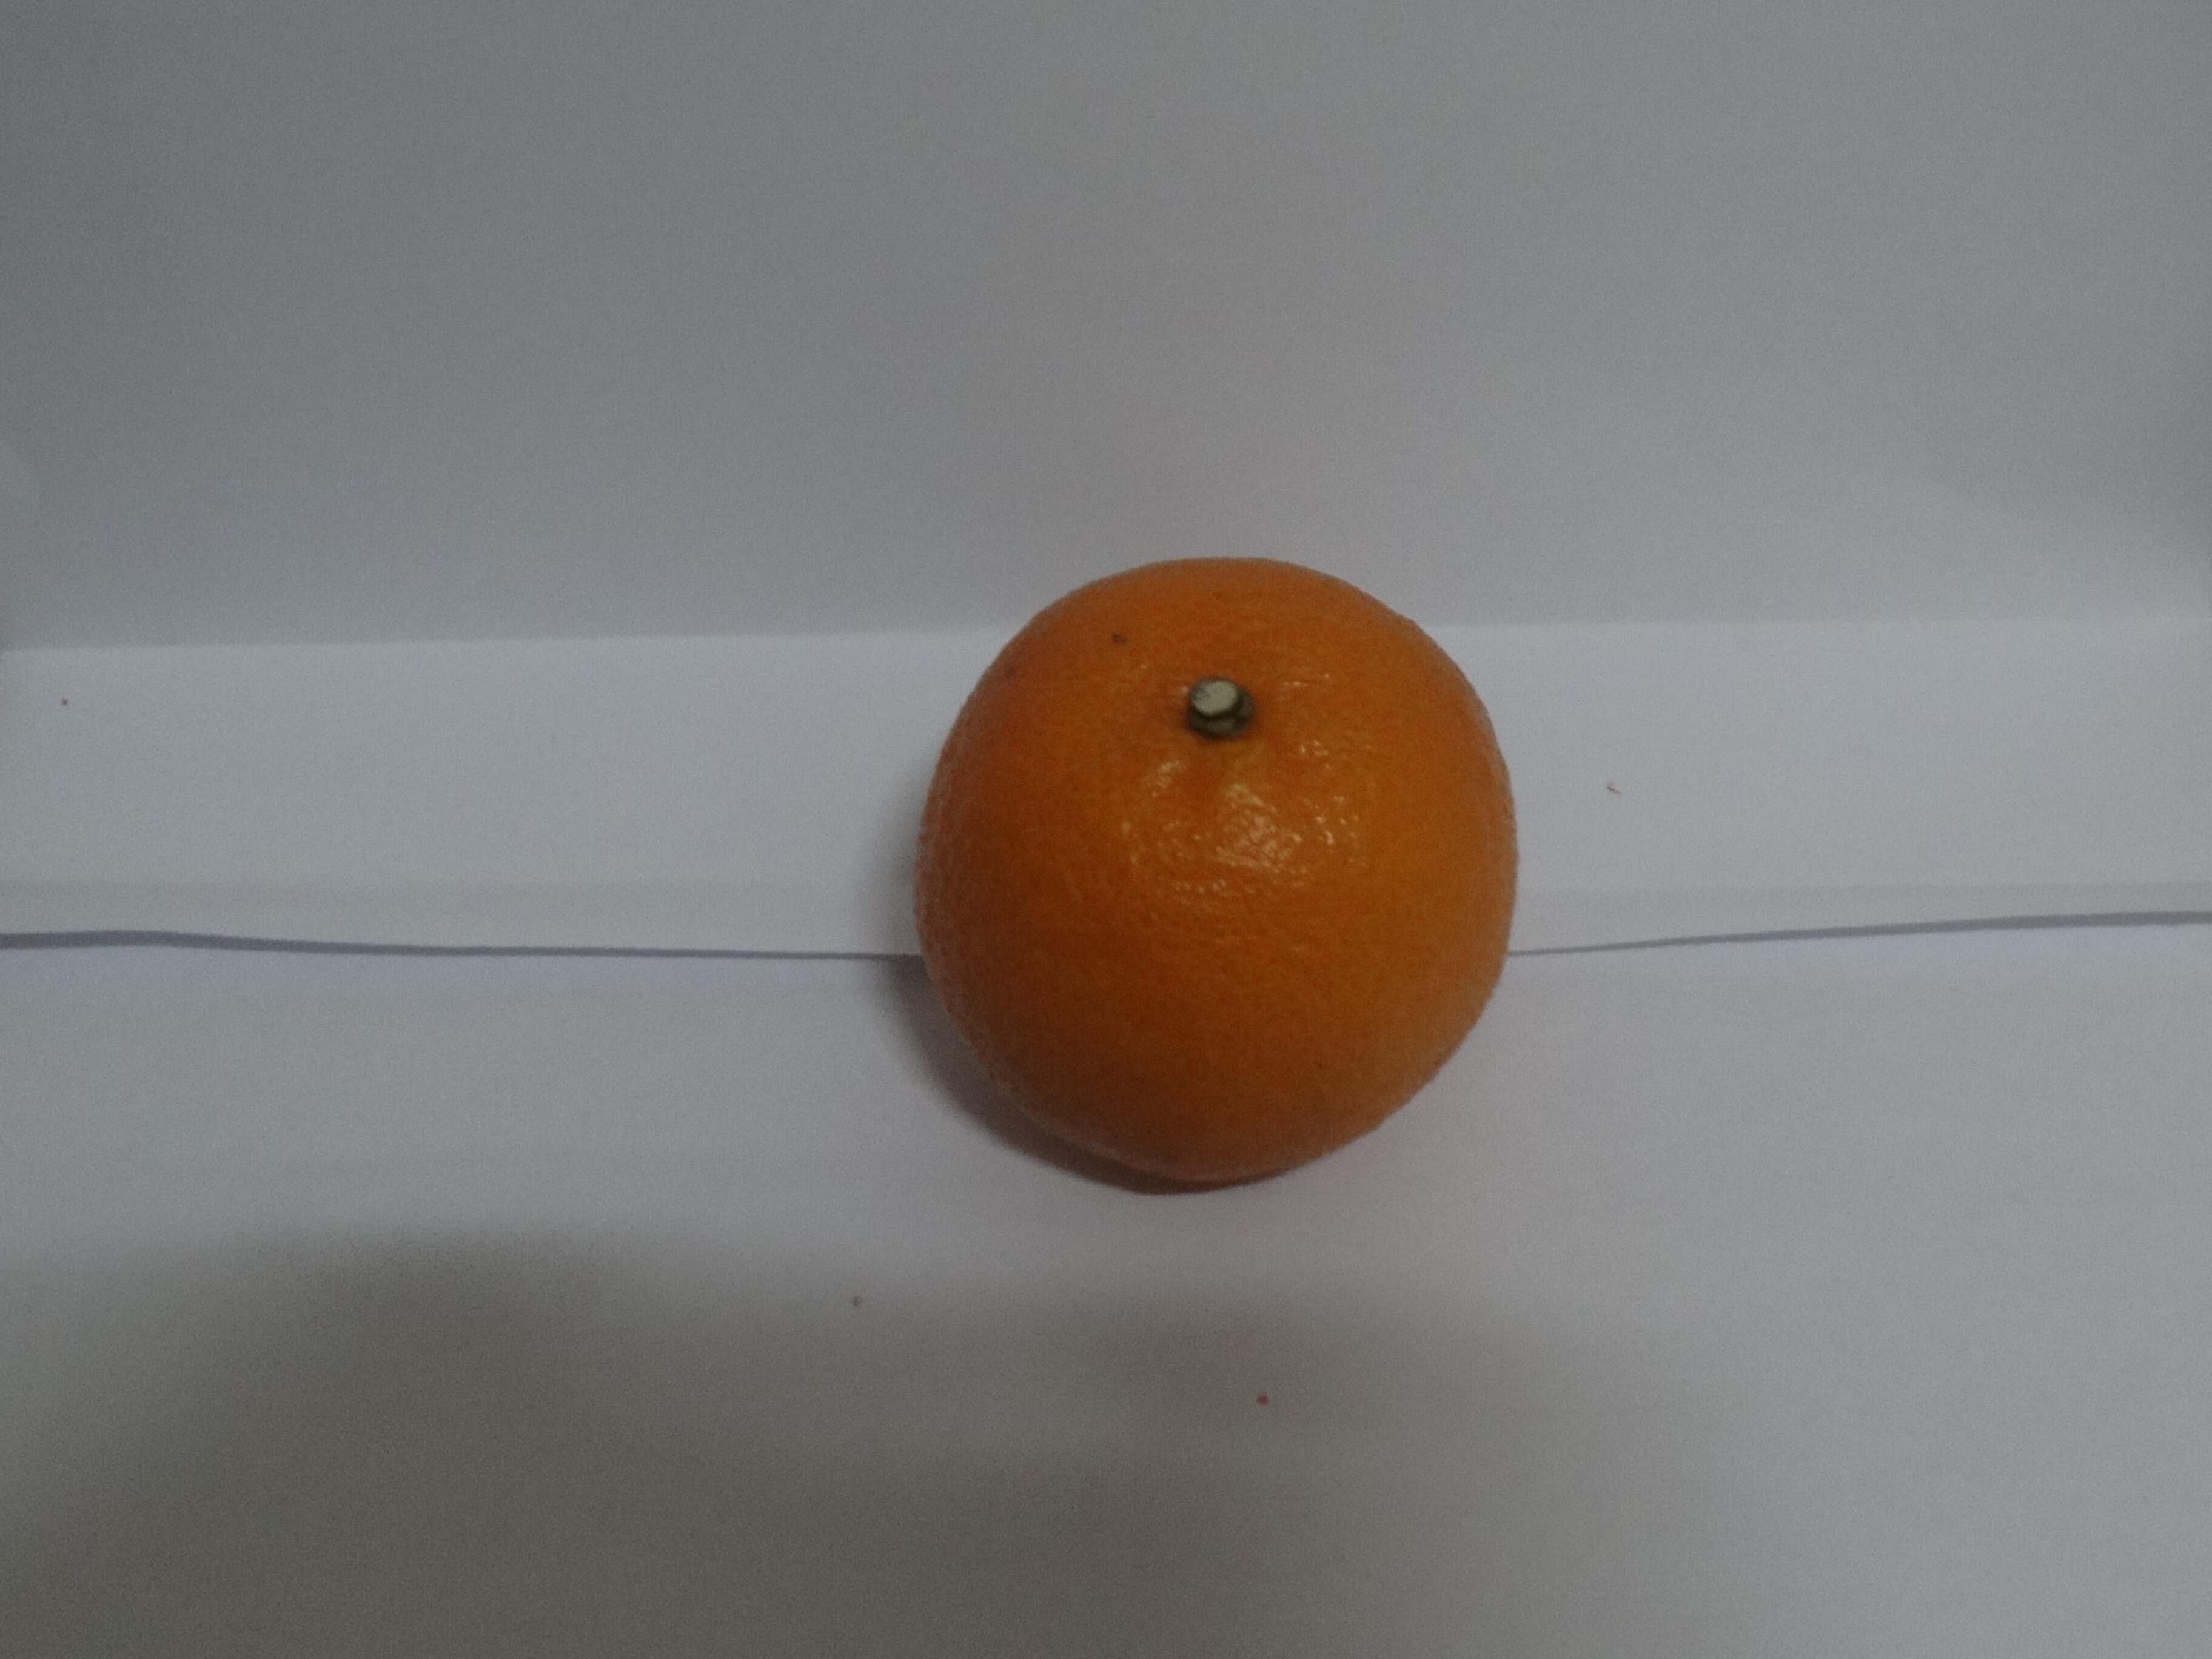
Citrus fruit variety: tankan